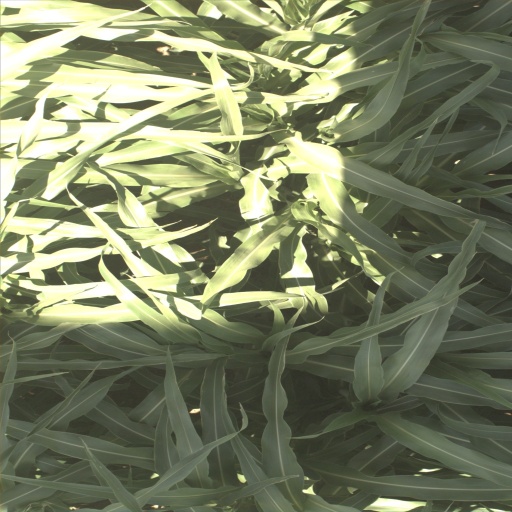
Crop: sorghum